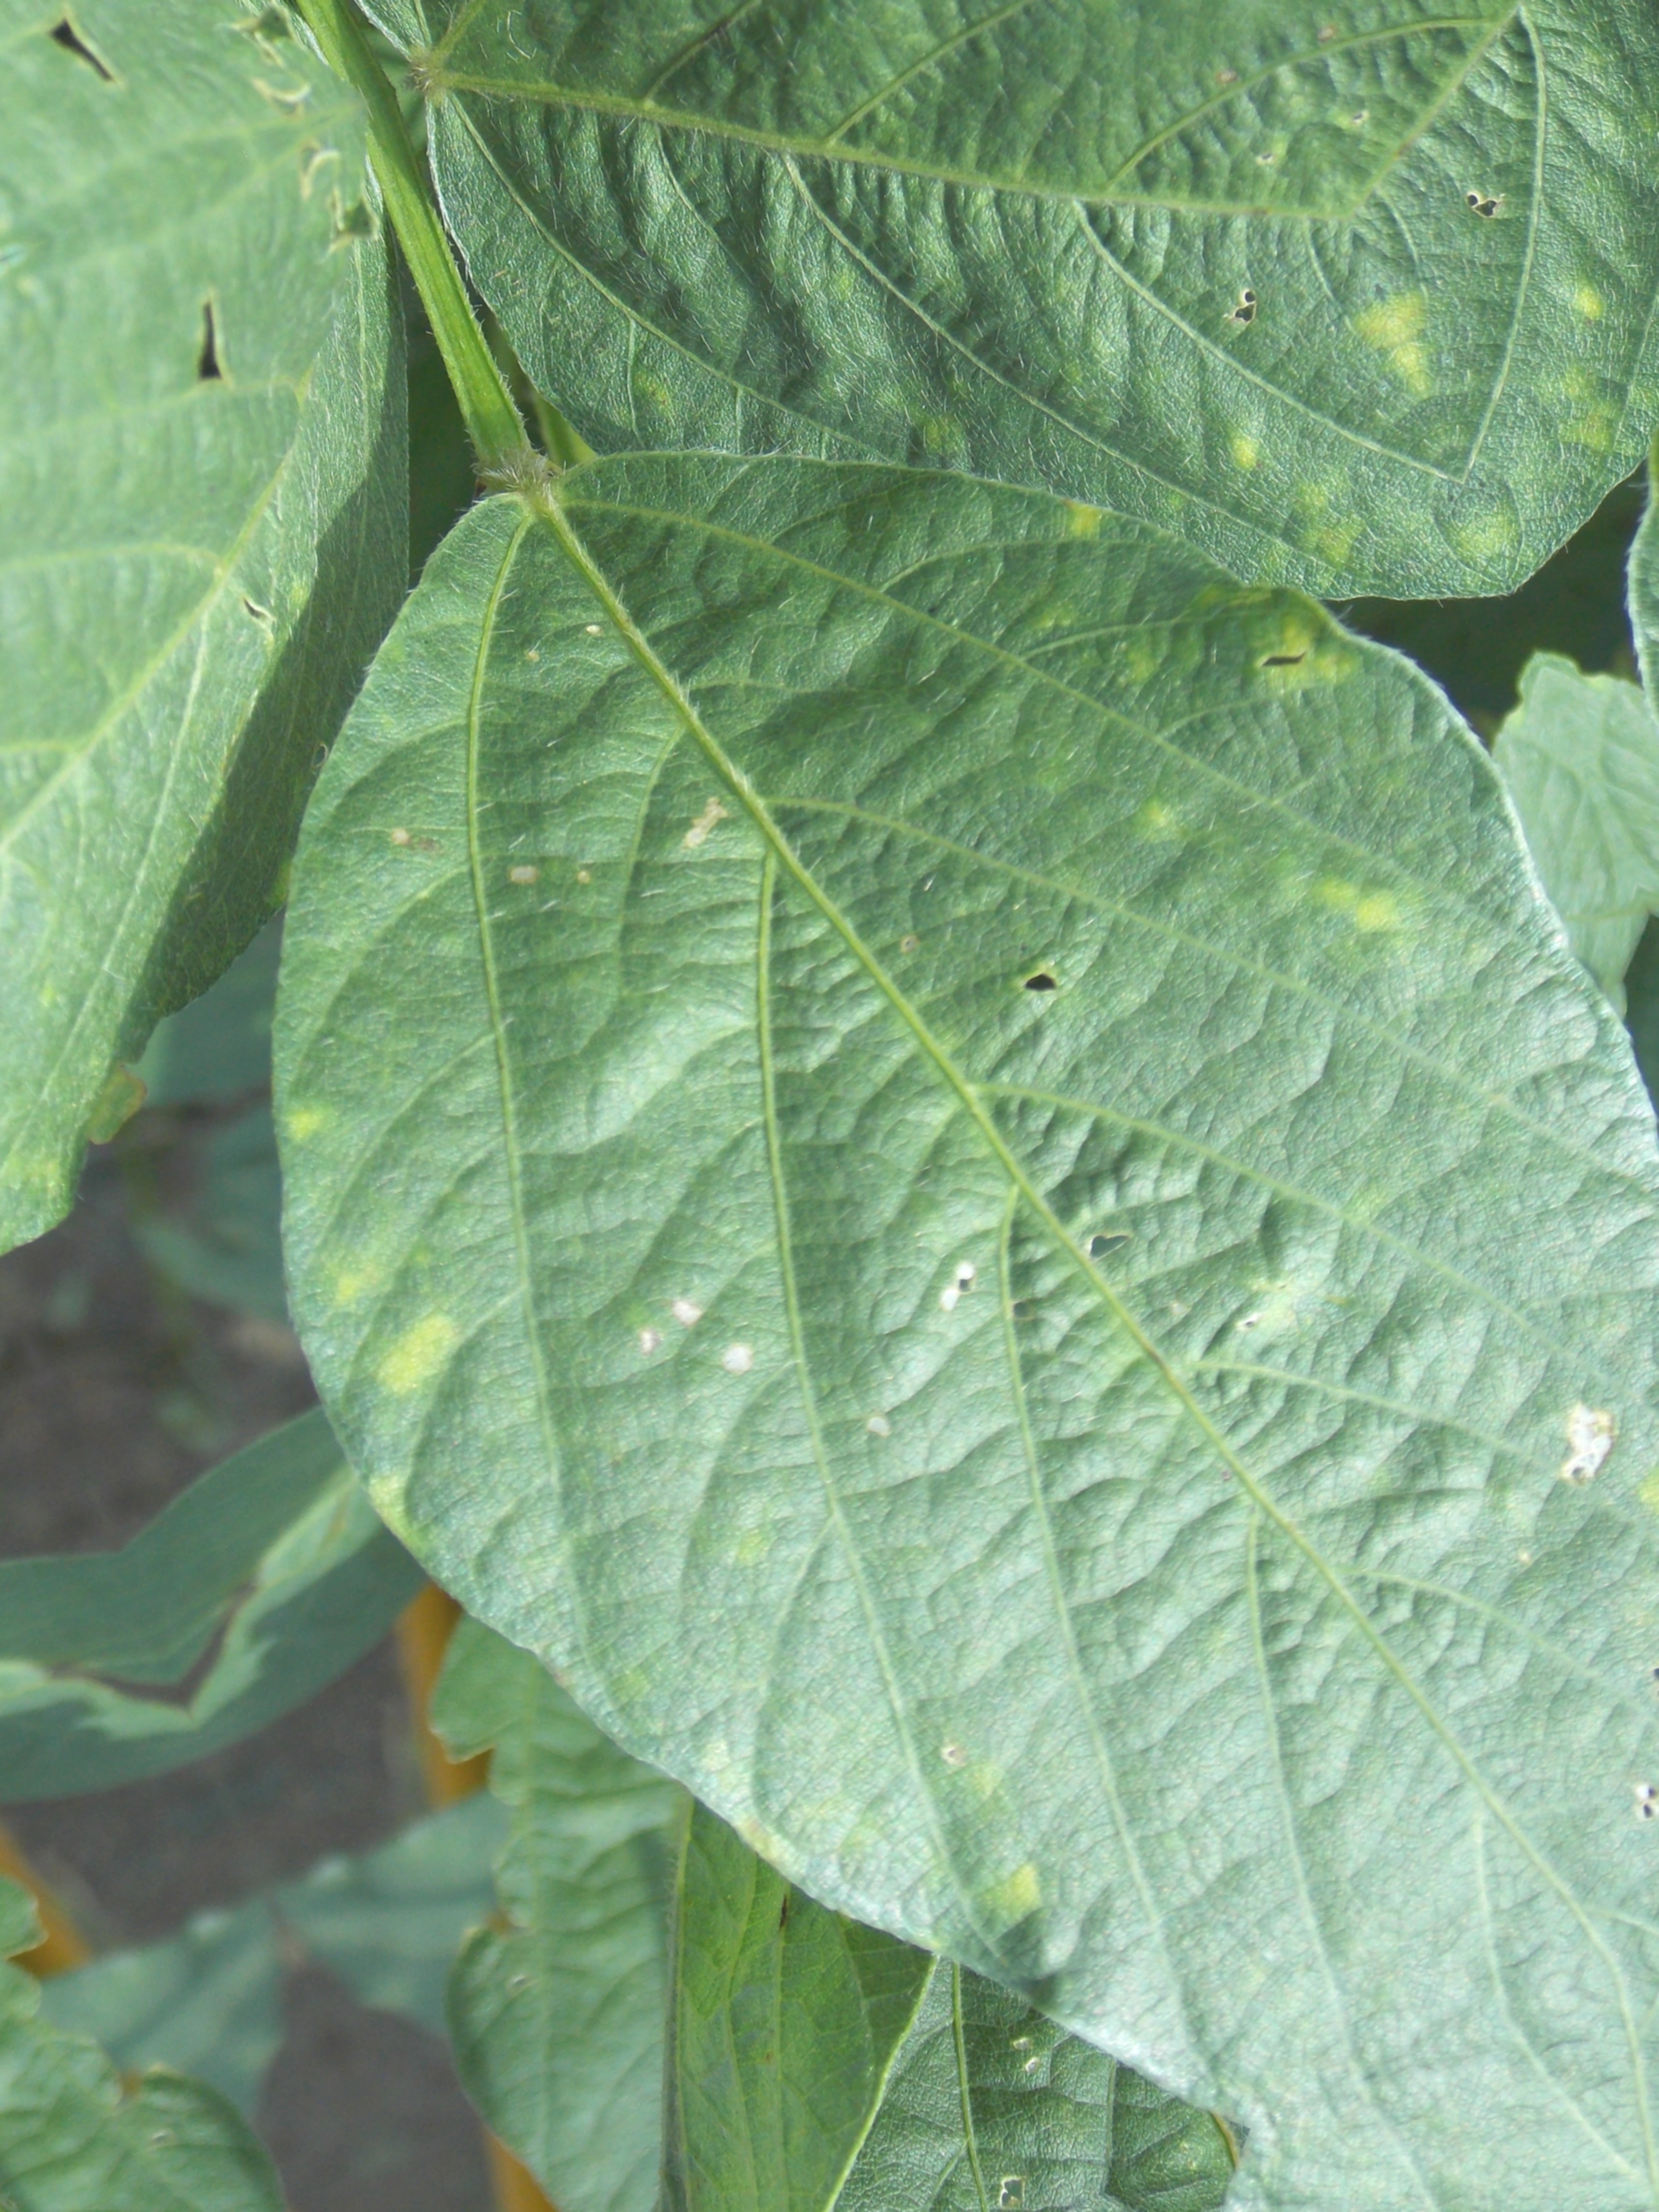
Label: Disease